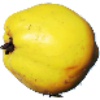
Label: quince